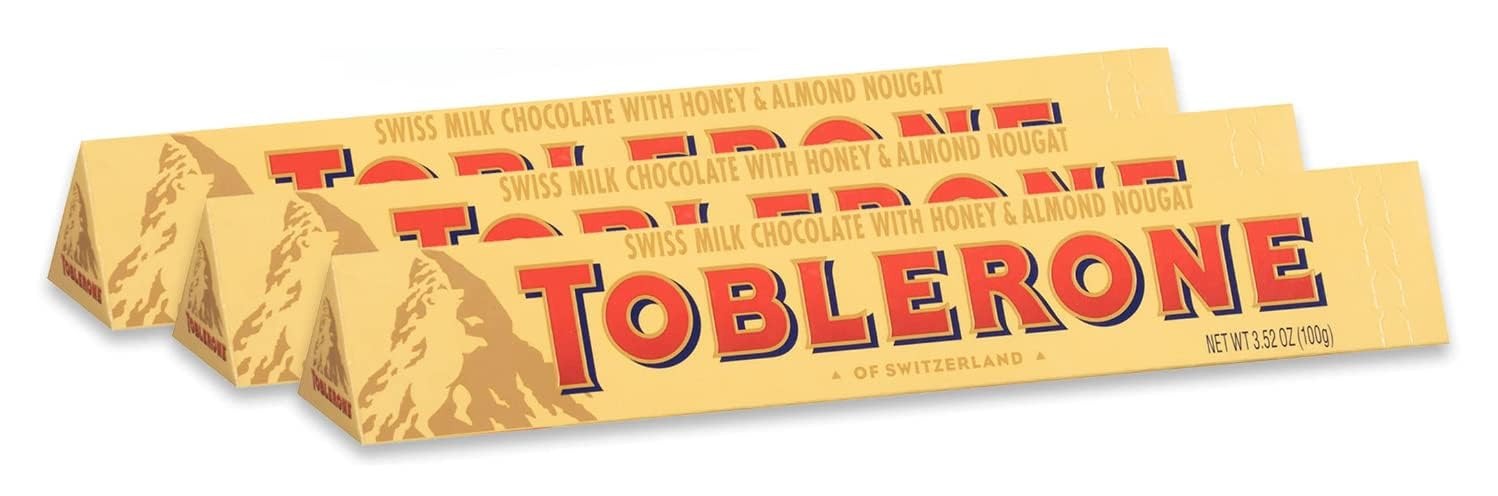
Item Name: Toblerone Milk Chocolate Bar 3.52 oz each (3 Items Per Order)
Bullet Point 1: Milk Chocolate: Made with rich milk chocolate for a creamy, smooth taste
Bullet Point 2: Toblerone Brand: Iconic Swiss chocolate brand known for its distinctive triangular shape
Bullet Point 3: Individually Wrapped: Each chocolate bar is individually wrapped for convenience
Bullet Point 4: 3.52 Ounce Bars: Large 3.52 ounce bars provide a satisfying chocolate experience
Bullet Point 5: Occasions: Perfect for gifting at Christmas, birthdays, or other special occasions
Value: 10.56
Unit: Ounce

Price: 5.945